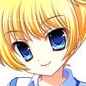
Portrait style: Anime Portrait